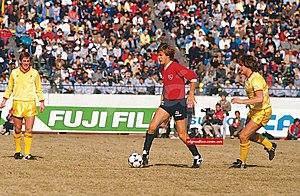
Liverpool est un club de football anglais fondé le 13 aout 1892 et installé dans la ville de Liverpool, dans le nord-ouest de l'Angleterre. Il évolue à Anfield depuis sa création. Ses joueurs s'entraînent à Melwood et sont surnommés les Reds. L'emblème du club est le Liver bird ; son hymne et sa devise, You'll Never Walk Alone, est devenu un chant mondialement connu.